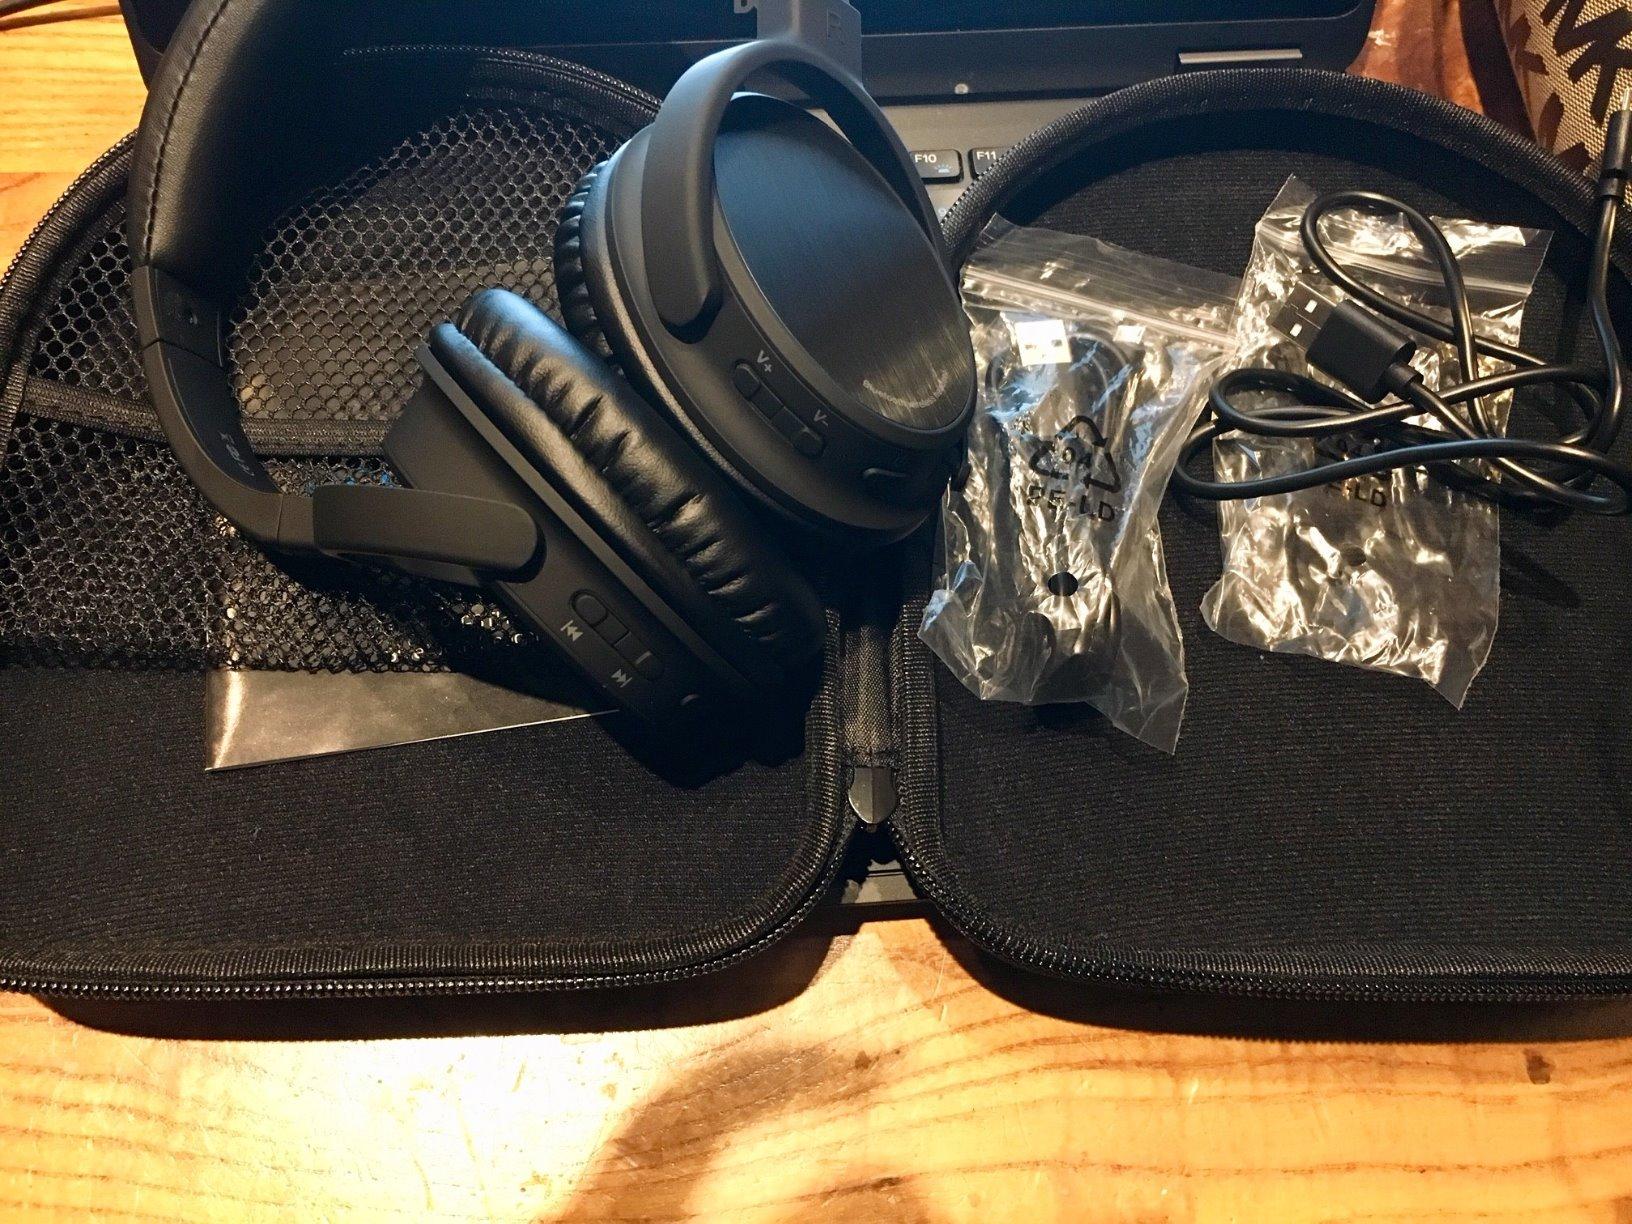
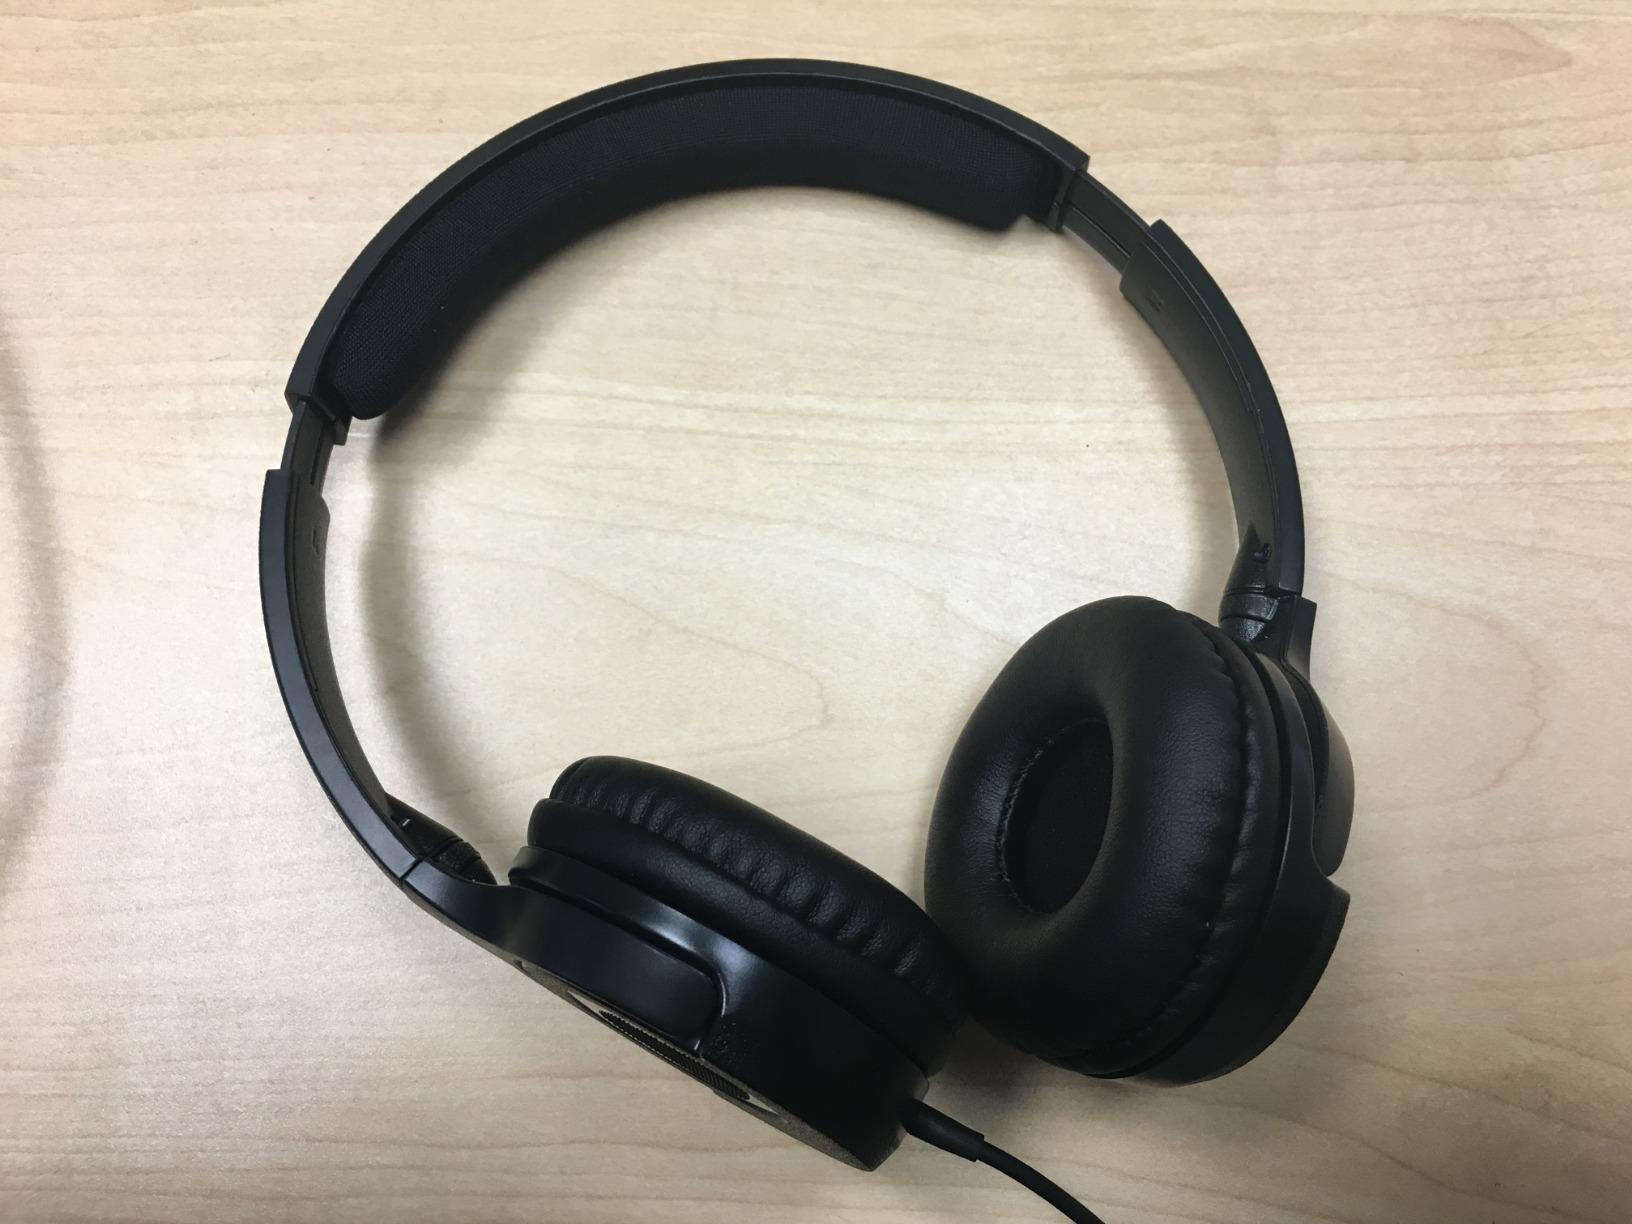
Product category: headphones
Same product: no